Characters of Dragon Age II

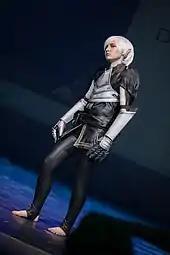
Cosplay of Fenris

Fenris is a Tevinter city elf and former slave; he is an optional companion and potential love interest. He lost his memory due to lyrium, a hazardous liquid substance with magical properties, being infused into his flesh, rendering him averse to physical contact but also giving him superhuman combat abilities. He escaped his master, a Tevinter magister named Danarius, and has been hunted by him ever since. Fenris is a brooding pessimist who is unable or unwilling to live a happy life; he has no memory of his past name, and resents mages due to the suffering he endured under Danarius. Over the course of "Dragon Age II", he lives alone in an abandoned dilapidated mansion whose roof is in tatters and its floor strewn with corpses. His personal quest involves reconnecting with his sister Varania, and dealing with his former master's pursuit.